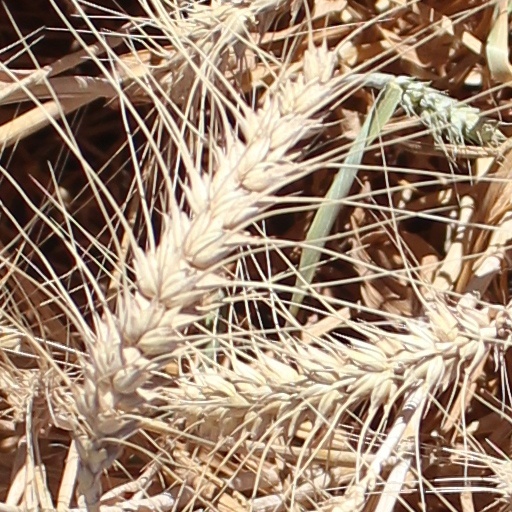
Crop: wheat